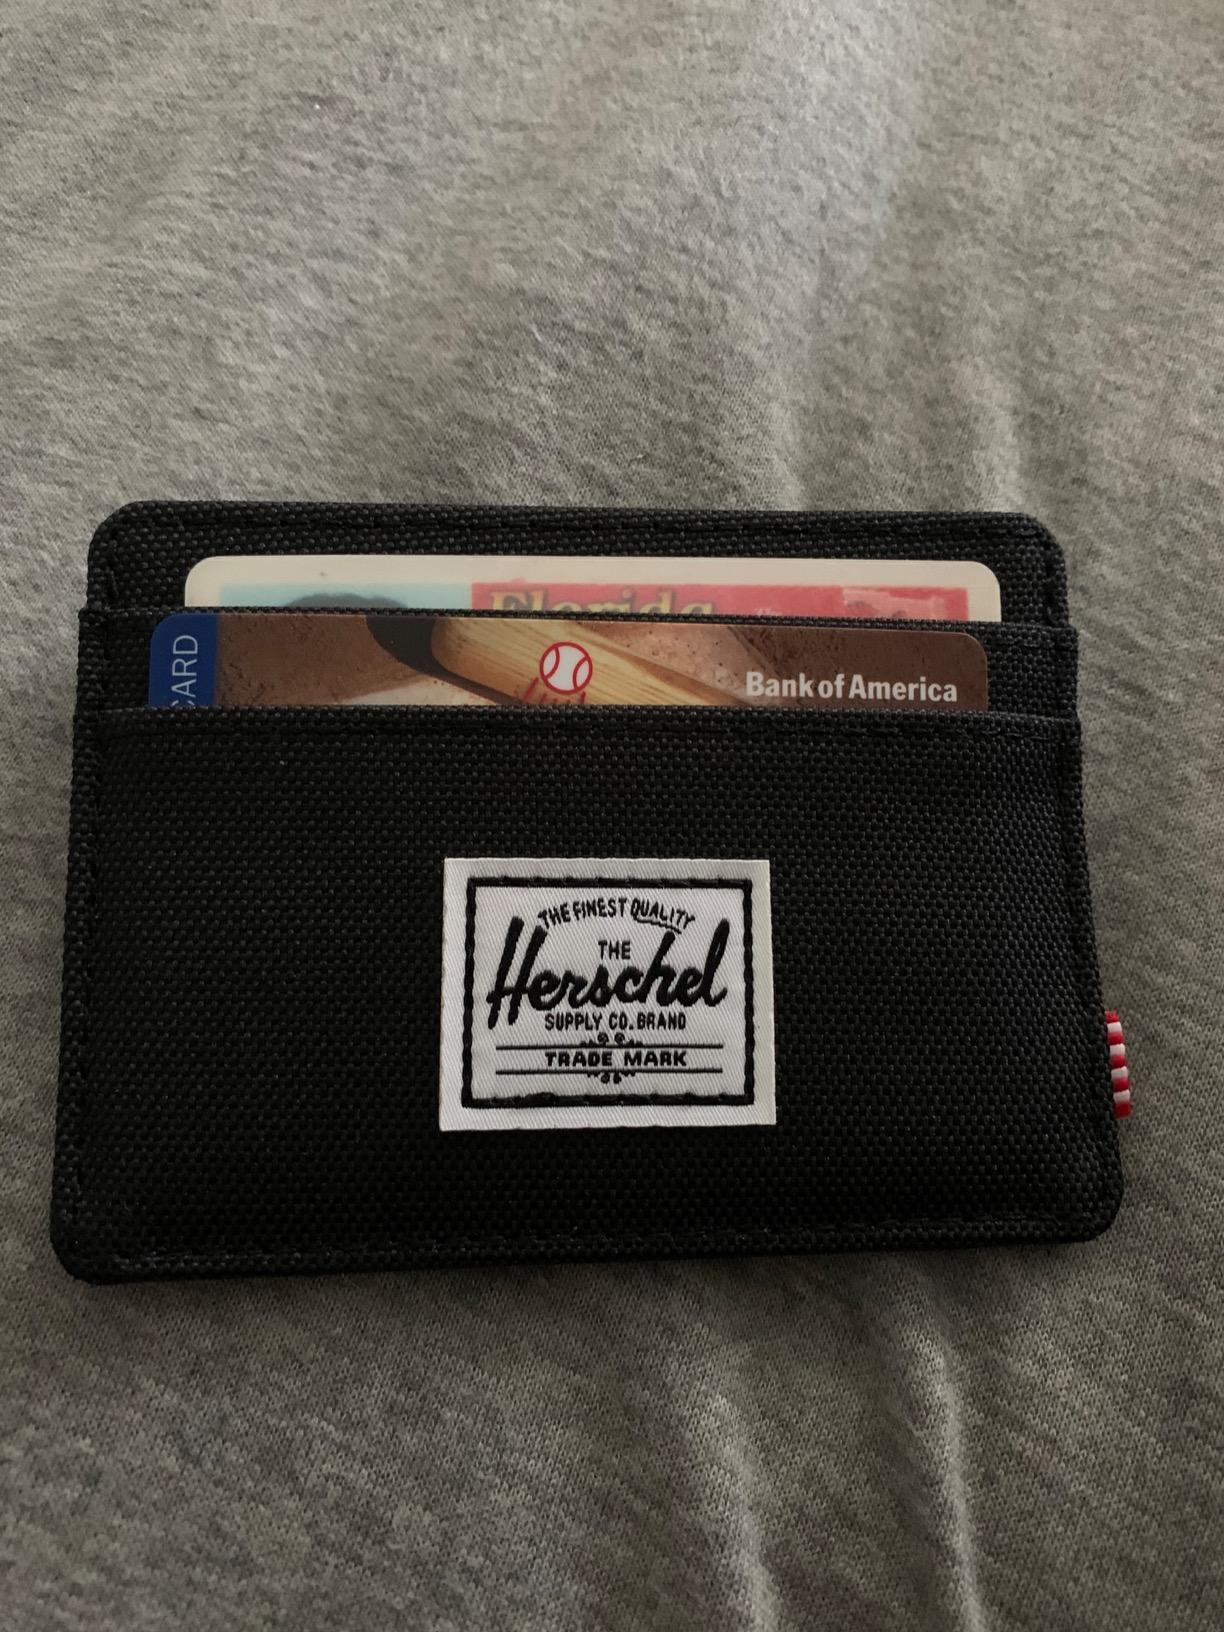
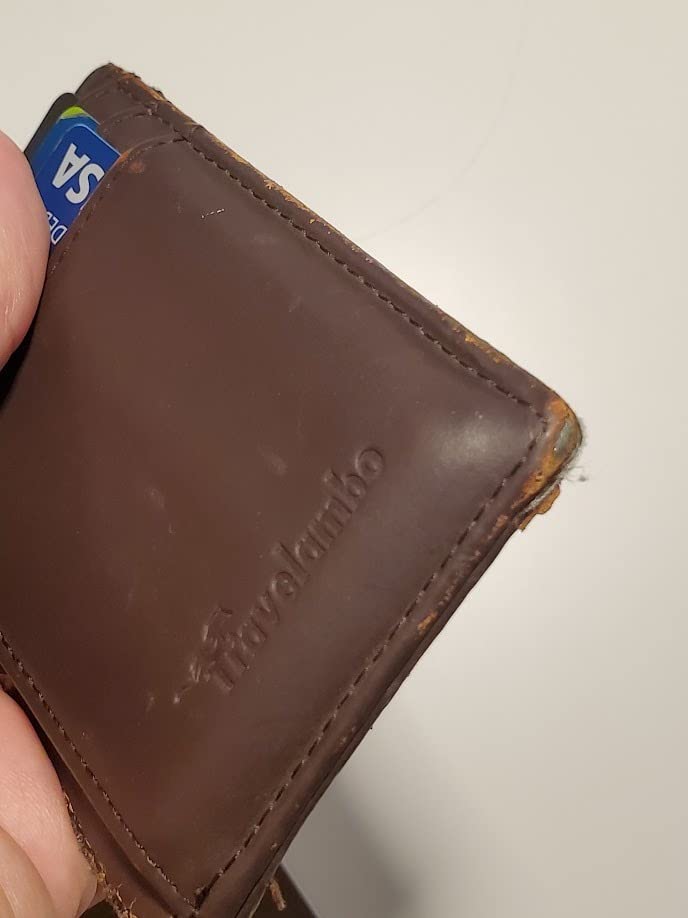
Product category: accessories_wallet
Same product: no